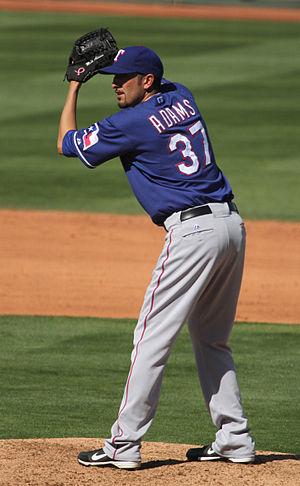
Jon Michael Adams est un lanceur de relève droitier de baseball.